Double Exposure (American TV series)

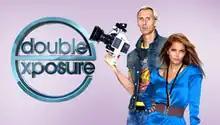

Double Exposure is an American documentary series which premiered on June 15, 2010, on the Bravo cable network, and was syndicated to over 200 countries. The series featured the creative process and working lives of two of the world's top photographers Indrani Pal-Chaudhuri and Markus Klinko, along with producer / designer GK Reid.